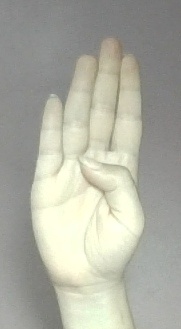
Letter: kaaf